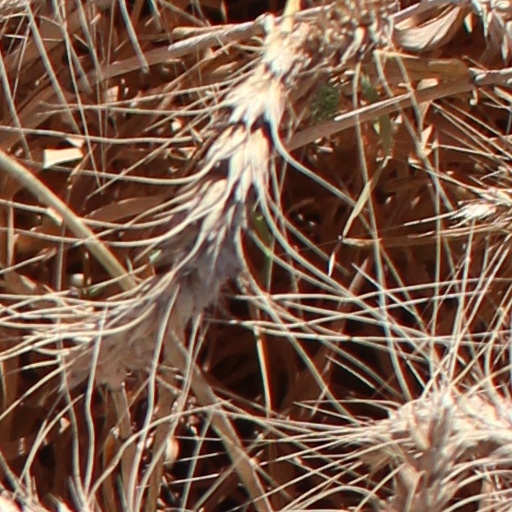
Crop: wheat